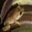
Label: frog